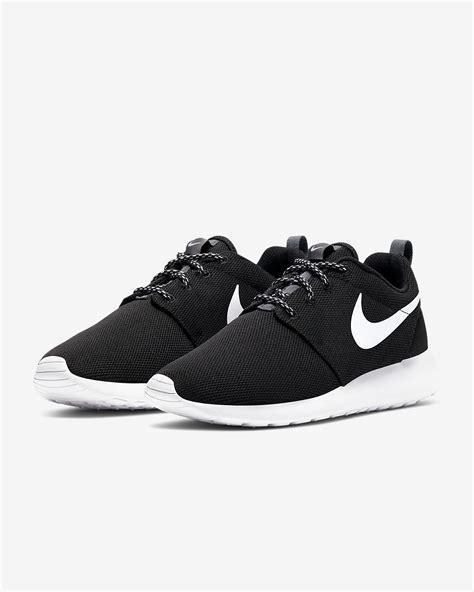
Brand: Nike
Model: Roshe One